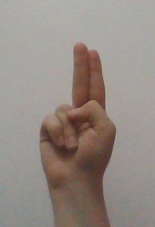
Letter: taa